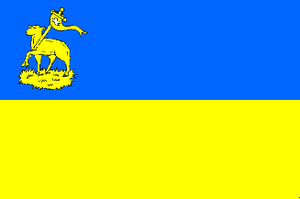
Velsen est une commune néerlandaise dans la province de la Hollande-Septentrionale. Elle est traversée par le canal de la Mer du Nord.